Eggnog riot

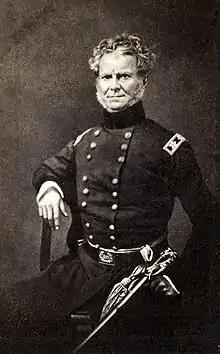
U.S. Military Academy commandant William Worth (1820–28) between 1845 and 1849

Thayer met with George Bomford (New York) and Robert E. Lee (Virginia). Bomford was questioned about his parental correspondence by Thayer while Lee questioned Thayer about trigonometry problems for artillery gunnery. Classes and barracks inspections continued as usual that day.